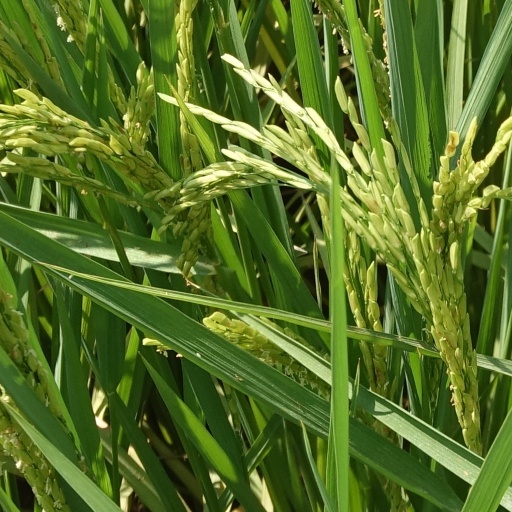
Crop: rice